Santa Monica, California

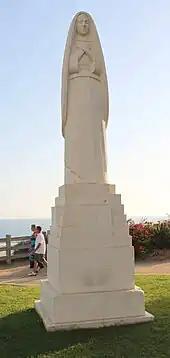
"Santa Monica", a 1935 sculpture by Eugene Morahan in Palisades Park

An urban runoff facility (SMURFF), the first of its kind in the US, catches and treats of water each week that would otherwise flow into the bay via storm-drains and sells it back to end-users within the city for reuse as gray-water, while bioswales throughout the city allow rainwater to percolate into and replenish the groundwater. The groundwater supply plays an important role in the city's Sustainable Water Master Plan, whereby Santa Monica has set a goal of attaining 100% water independence by 2020. The city has numerous programs designed to promote water conservation among residents, including a rebate for those who convert lawns to drought-tolerant gardens that require less water.